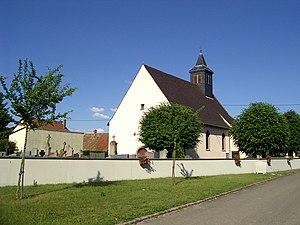
L'église Saint-Wendelin à Roggenhouse
Roggenhouse est une commune française située dans le département du Haut-Rhin, en région Grand Est.